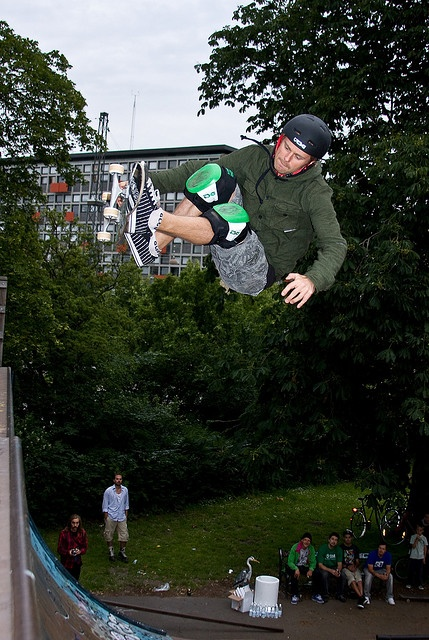
A man performing a skateboard trick at a skate park.
A young man in the air on his skateboard on a halfpipe
A man skates on a half pipe while onlookers watch.
A skateboarder doing tricks in front of a small crowd.
A guy doing jumping his skateboard off a ramp.